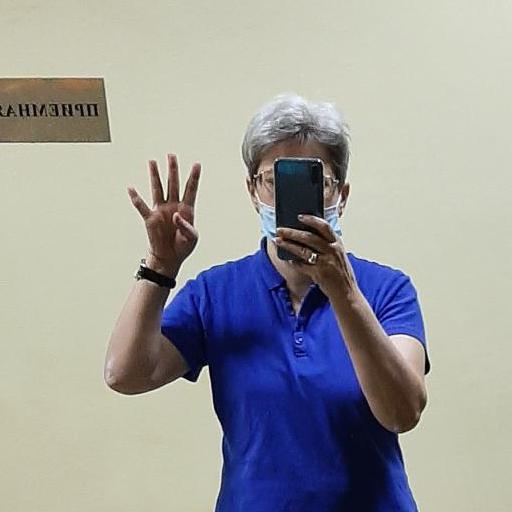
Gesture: no_gesture